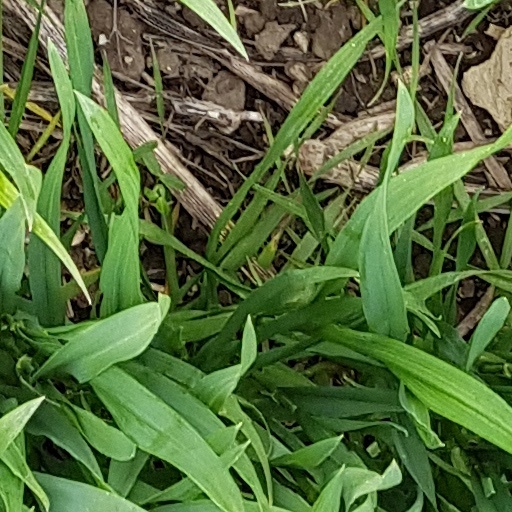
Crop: wheat